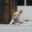
Label: dog